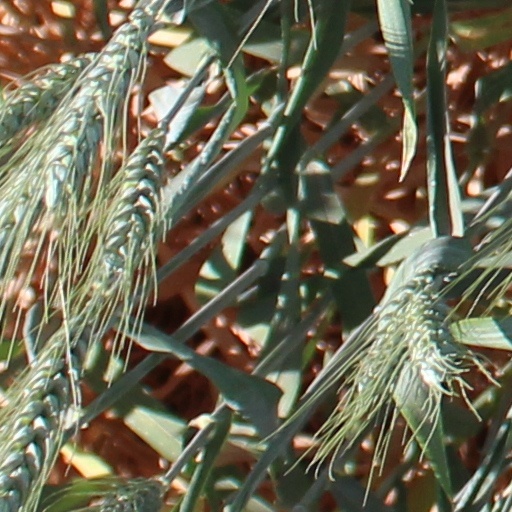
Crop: wheat